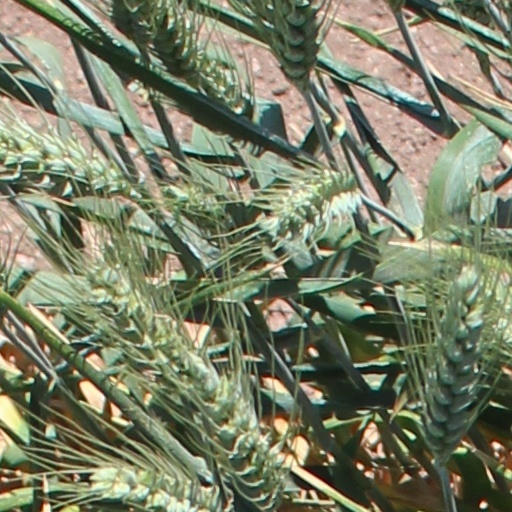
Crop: wheat